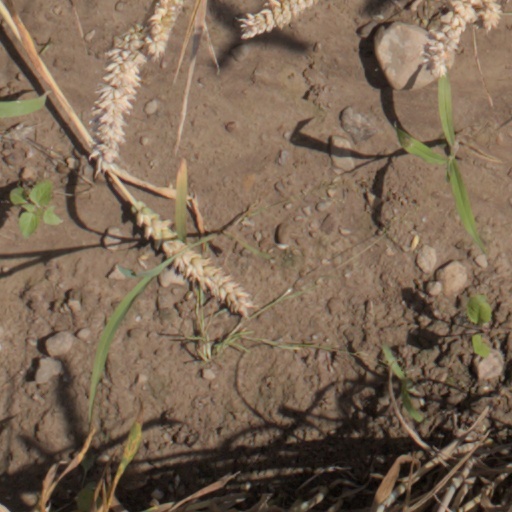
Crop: wheat